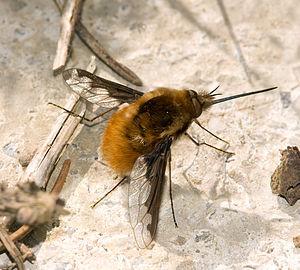
Un Grand Bombyle (Bombylius major). Les bombyles forment un genre cosmopolite et diversifié de la famille des Bombyliidae.